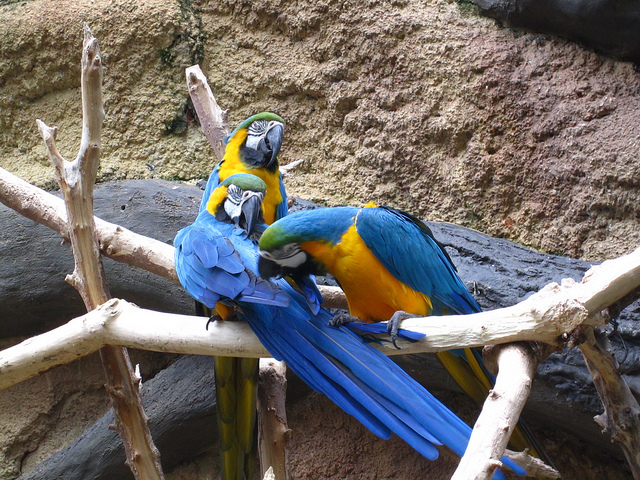
user: Given an image and a question. Answer the question in a short answer. Question: What species of bird is this? Short Answer:
assistant: parrot